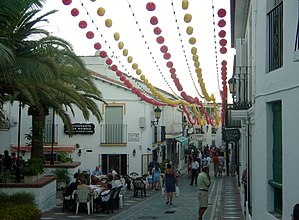
Benalmádena
Benalmádena er en by i Andalusien i det sydlige Spanien, 12 kilometer vest for Málaga, på Costa del Sol mellem Torremolinos og Fuengirola. Byen gæstes af et stort antal turister. Benalmadena-området er er kendt for sine strande, turistattraktioner som Colomares Slot og "Benalmadena Marina" og er hjemsted for den 33 meter høje buddhistiske "Benalmádena Stupa".